Philip Van Patten

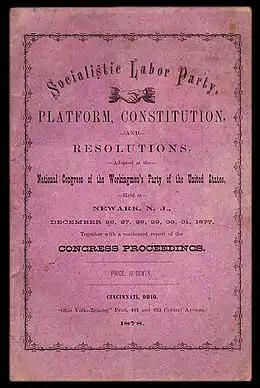
Cover of the pamphlet of stenographic proceedings of the 1877 "National Congress" which re-elected Philip Van Patten Secretary of the SLP.

The headquarters city of the Socialist Labor Party moved several times in its early years and Philip Van Patten followed it. The 1st National Congress of the organization, held in Newark, New Jersey, in December 1877, moved the NEC and party headquarters to Cincinnati, Ohio, at the time the site of a large and active "Section" of the party. Van Patten dutifully relocated there in mid-February 1878.